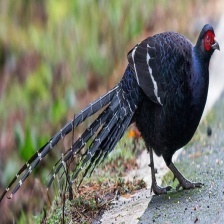
Species: MIKADO  PHEASANT
Scientific name: SYRMATICUS MIKADO